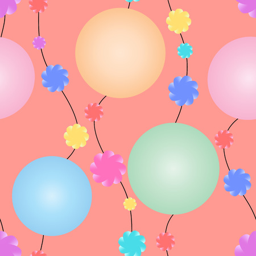
garlands with huge multicolored beads and small flowers on an orange background .